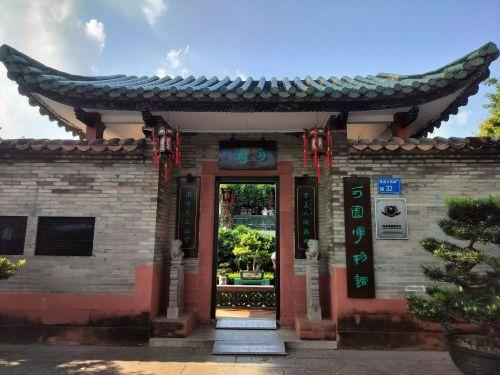
地标名称：可园博物馆